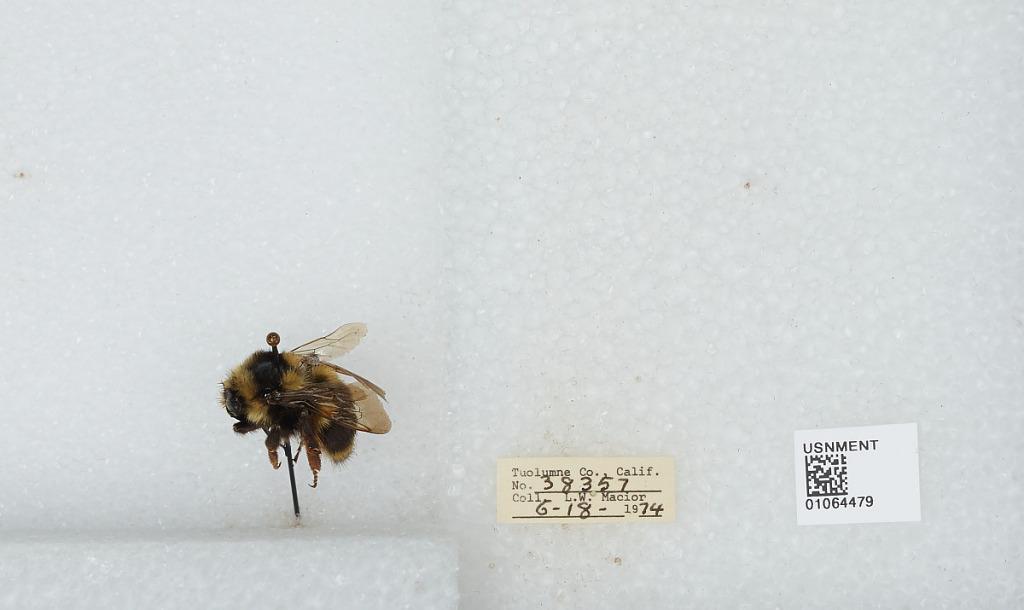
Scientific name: Bombus bifarius nearcticus
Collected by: L. Macior
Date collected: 1974-6-18
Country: United States
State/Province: California
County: Tuolumne
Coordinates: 38.02, -119.94